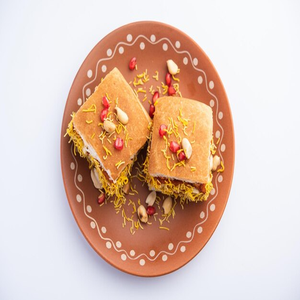
Dish: dabeli